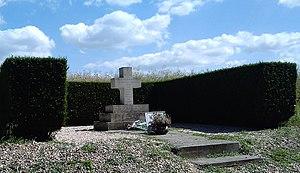
Mémorial du 9 juin 1940 à l'écart de Villers-sur-le-Roule.
Villers-sur-le-Roule est une commune française située dans le département de l'Eure, en région Normandie.